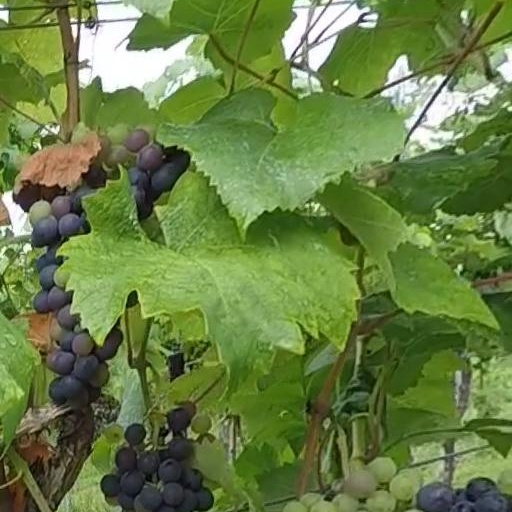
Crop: grape